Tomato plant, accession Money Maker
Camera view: horizontal (90 deg, fisheye); turntable rotation: 30 degrees
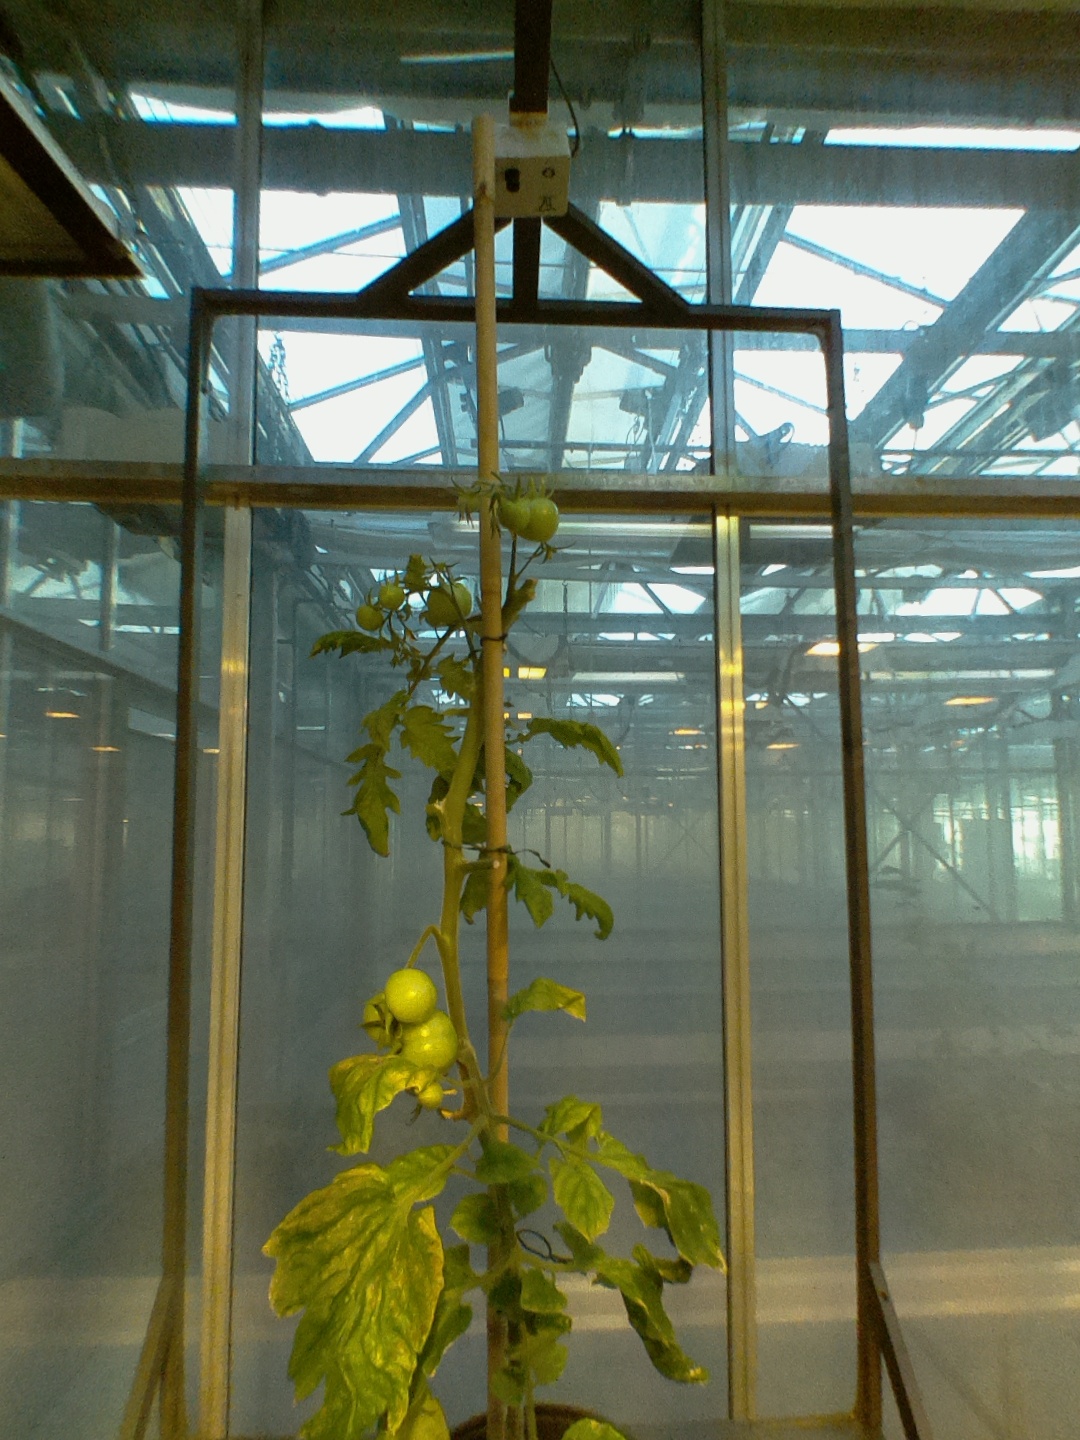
BBCH growth stage 79: 90% -100% of final fruit size